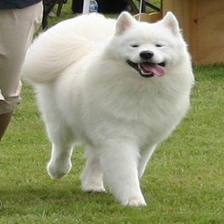
Species: dog
Breed: samoyed